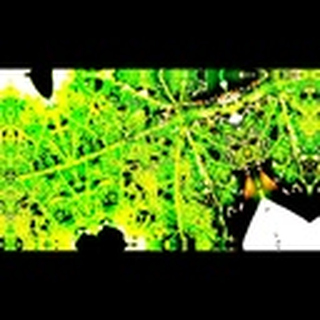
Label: cotton_aphids